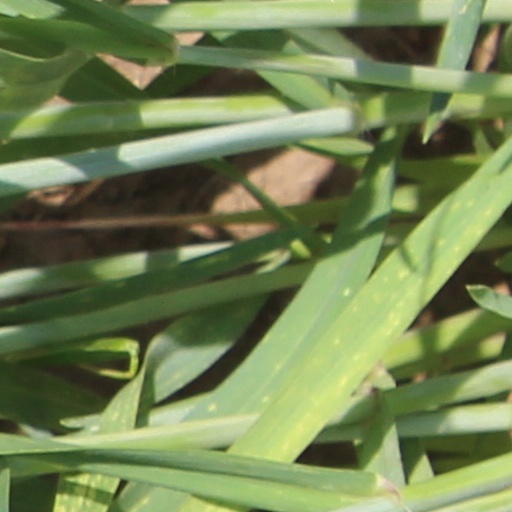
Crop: wheat